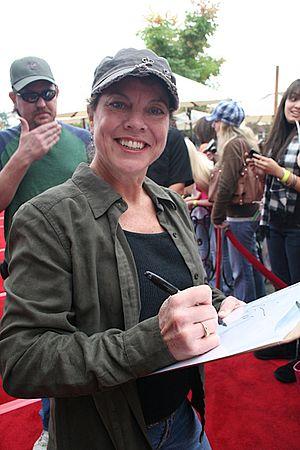
Erin Marie Morin Fleischmann dite Erin Moran, est une actrice américaine née le 18 octobre 1960 à Burbank, en Californie, aux, et morte le 22 avril 2017 à Corydon, en Indiana, aux, à l'âge de 56 ans.